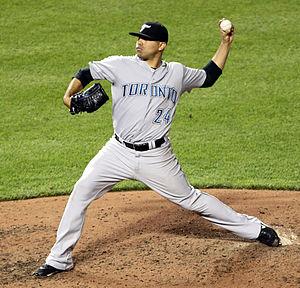
Ricardo Romero est lanceur gaucher de baseball qui joue de 2009 à 2013 en Ligue majeure de baseball avec les Blue Jays de Toronto.